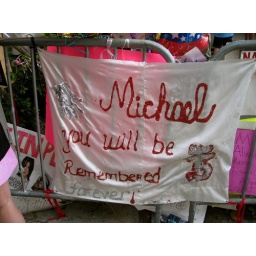
The memorial wall outside Michael Jackson's family home in Encino...